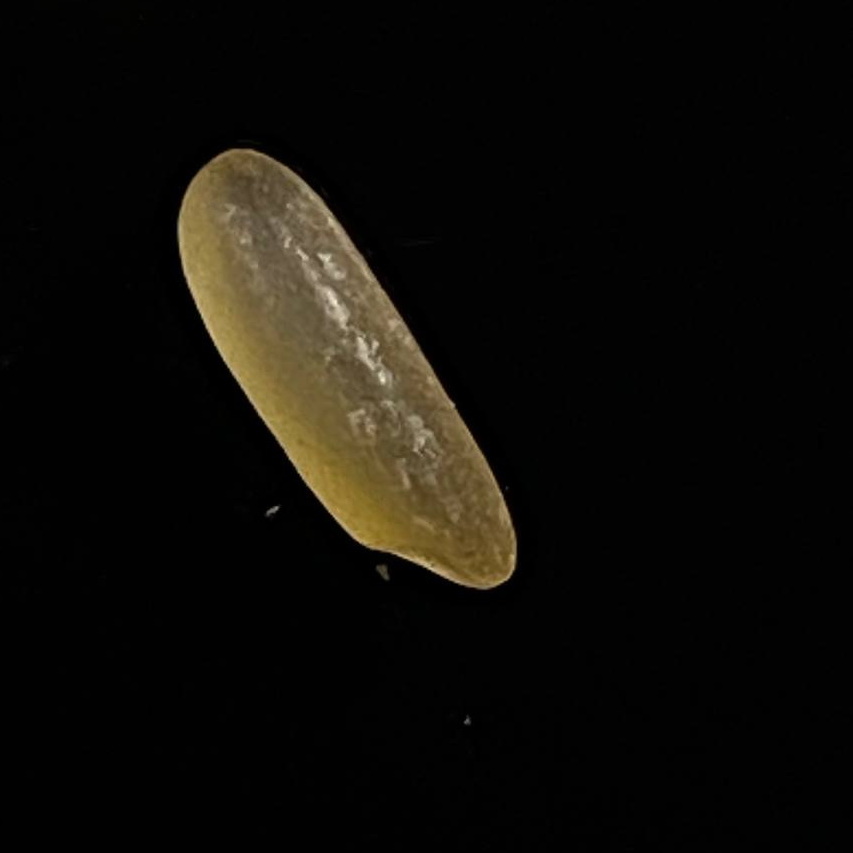
Rice variety: BR29